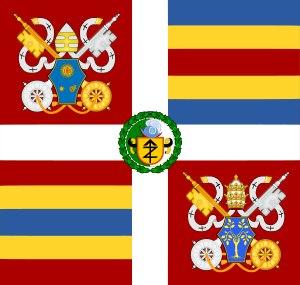
La Garde suisse pontificale est une force militaire chargée de veiller à la sécurité du pape et du Vatican. Elle est la dernière Garde suisse encore existante parmi les détachements de mercenaires suisses qui servaient de garde rapprochée et protocolaire dans différentes cours européennes à partir du XVᵉ siècle. Créée le 22 janvier 1506 sur l'ordre du pape Jules II, elle est aujourd'hui l'une des plus petites armées du monde avec 135 militaires, derrière la Compagnie des Carabiniers du Prince de Monaco.